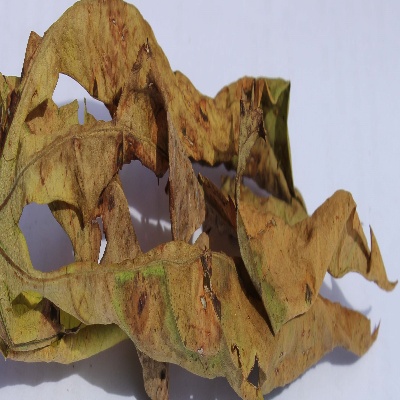
Crop: Cassava
Condition: bacterial blight